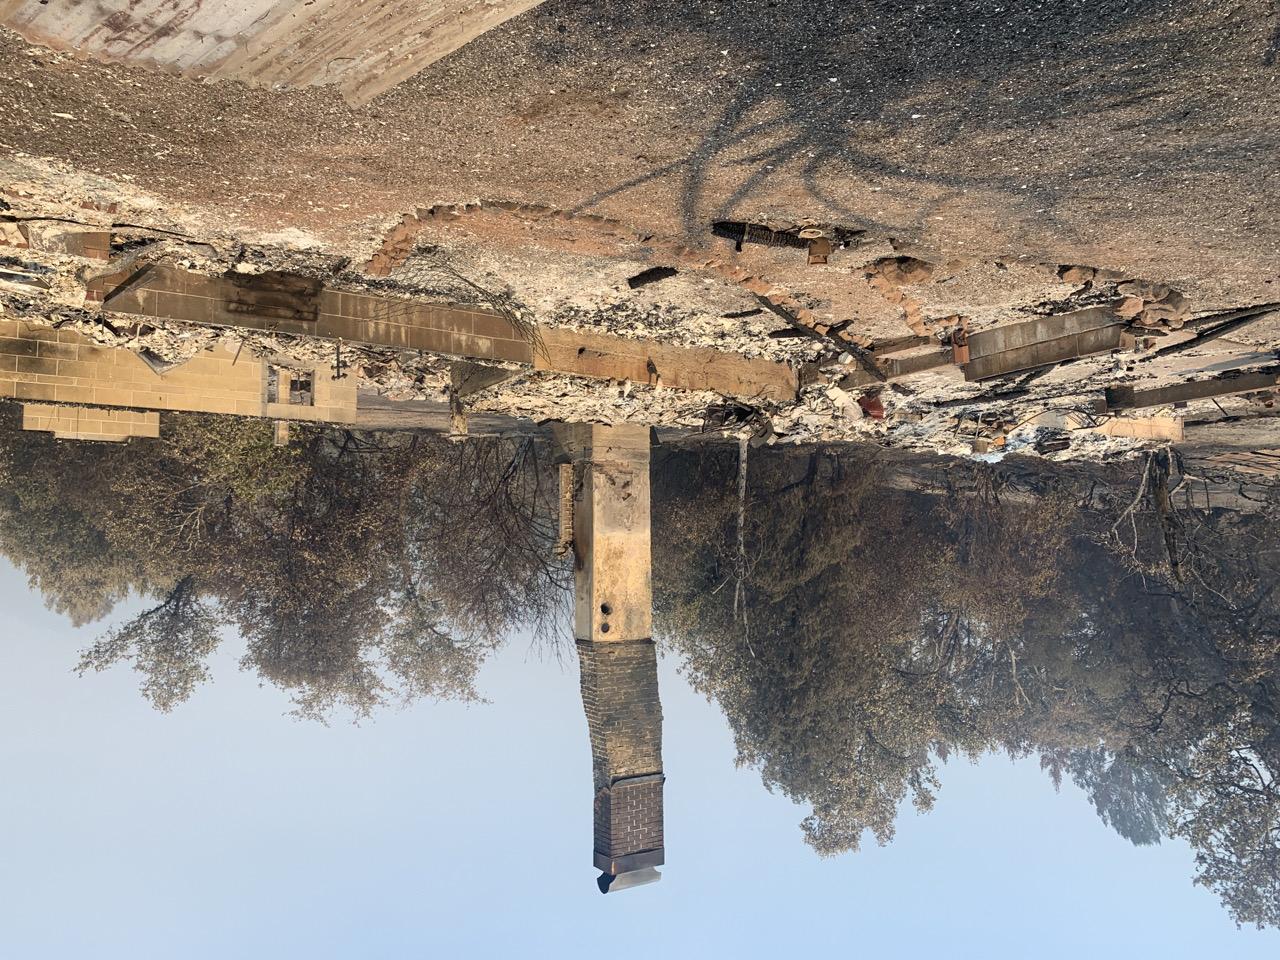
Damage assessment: destroyed